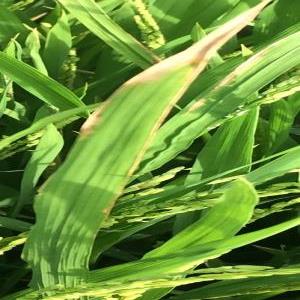
Disease: Bacterialblight